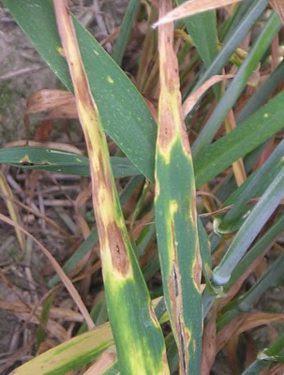
Plant: Wheat
Disease: wheat septoria blotch